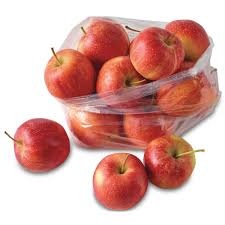
Label: apple